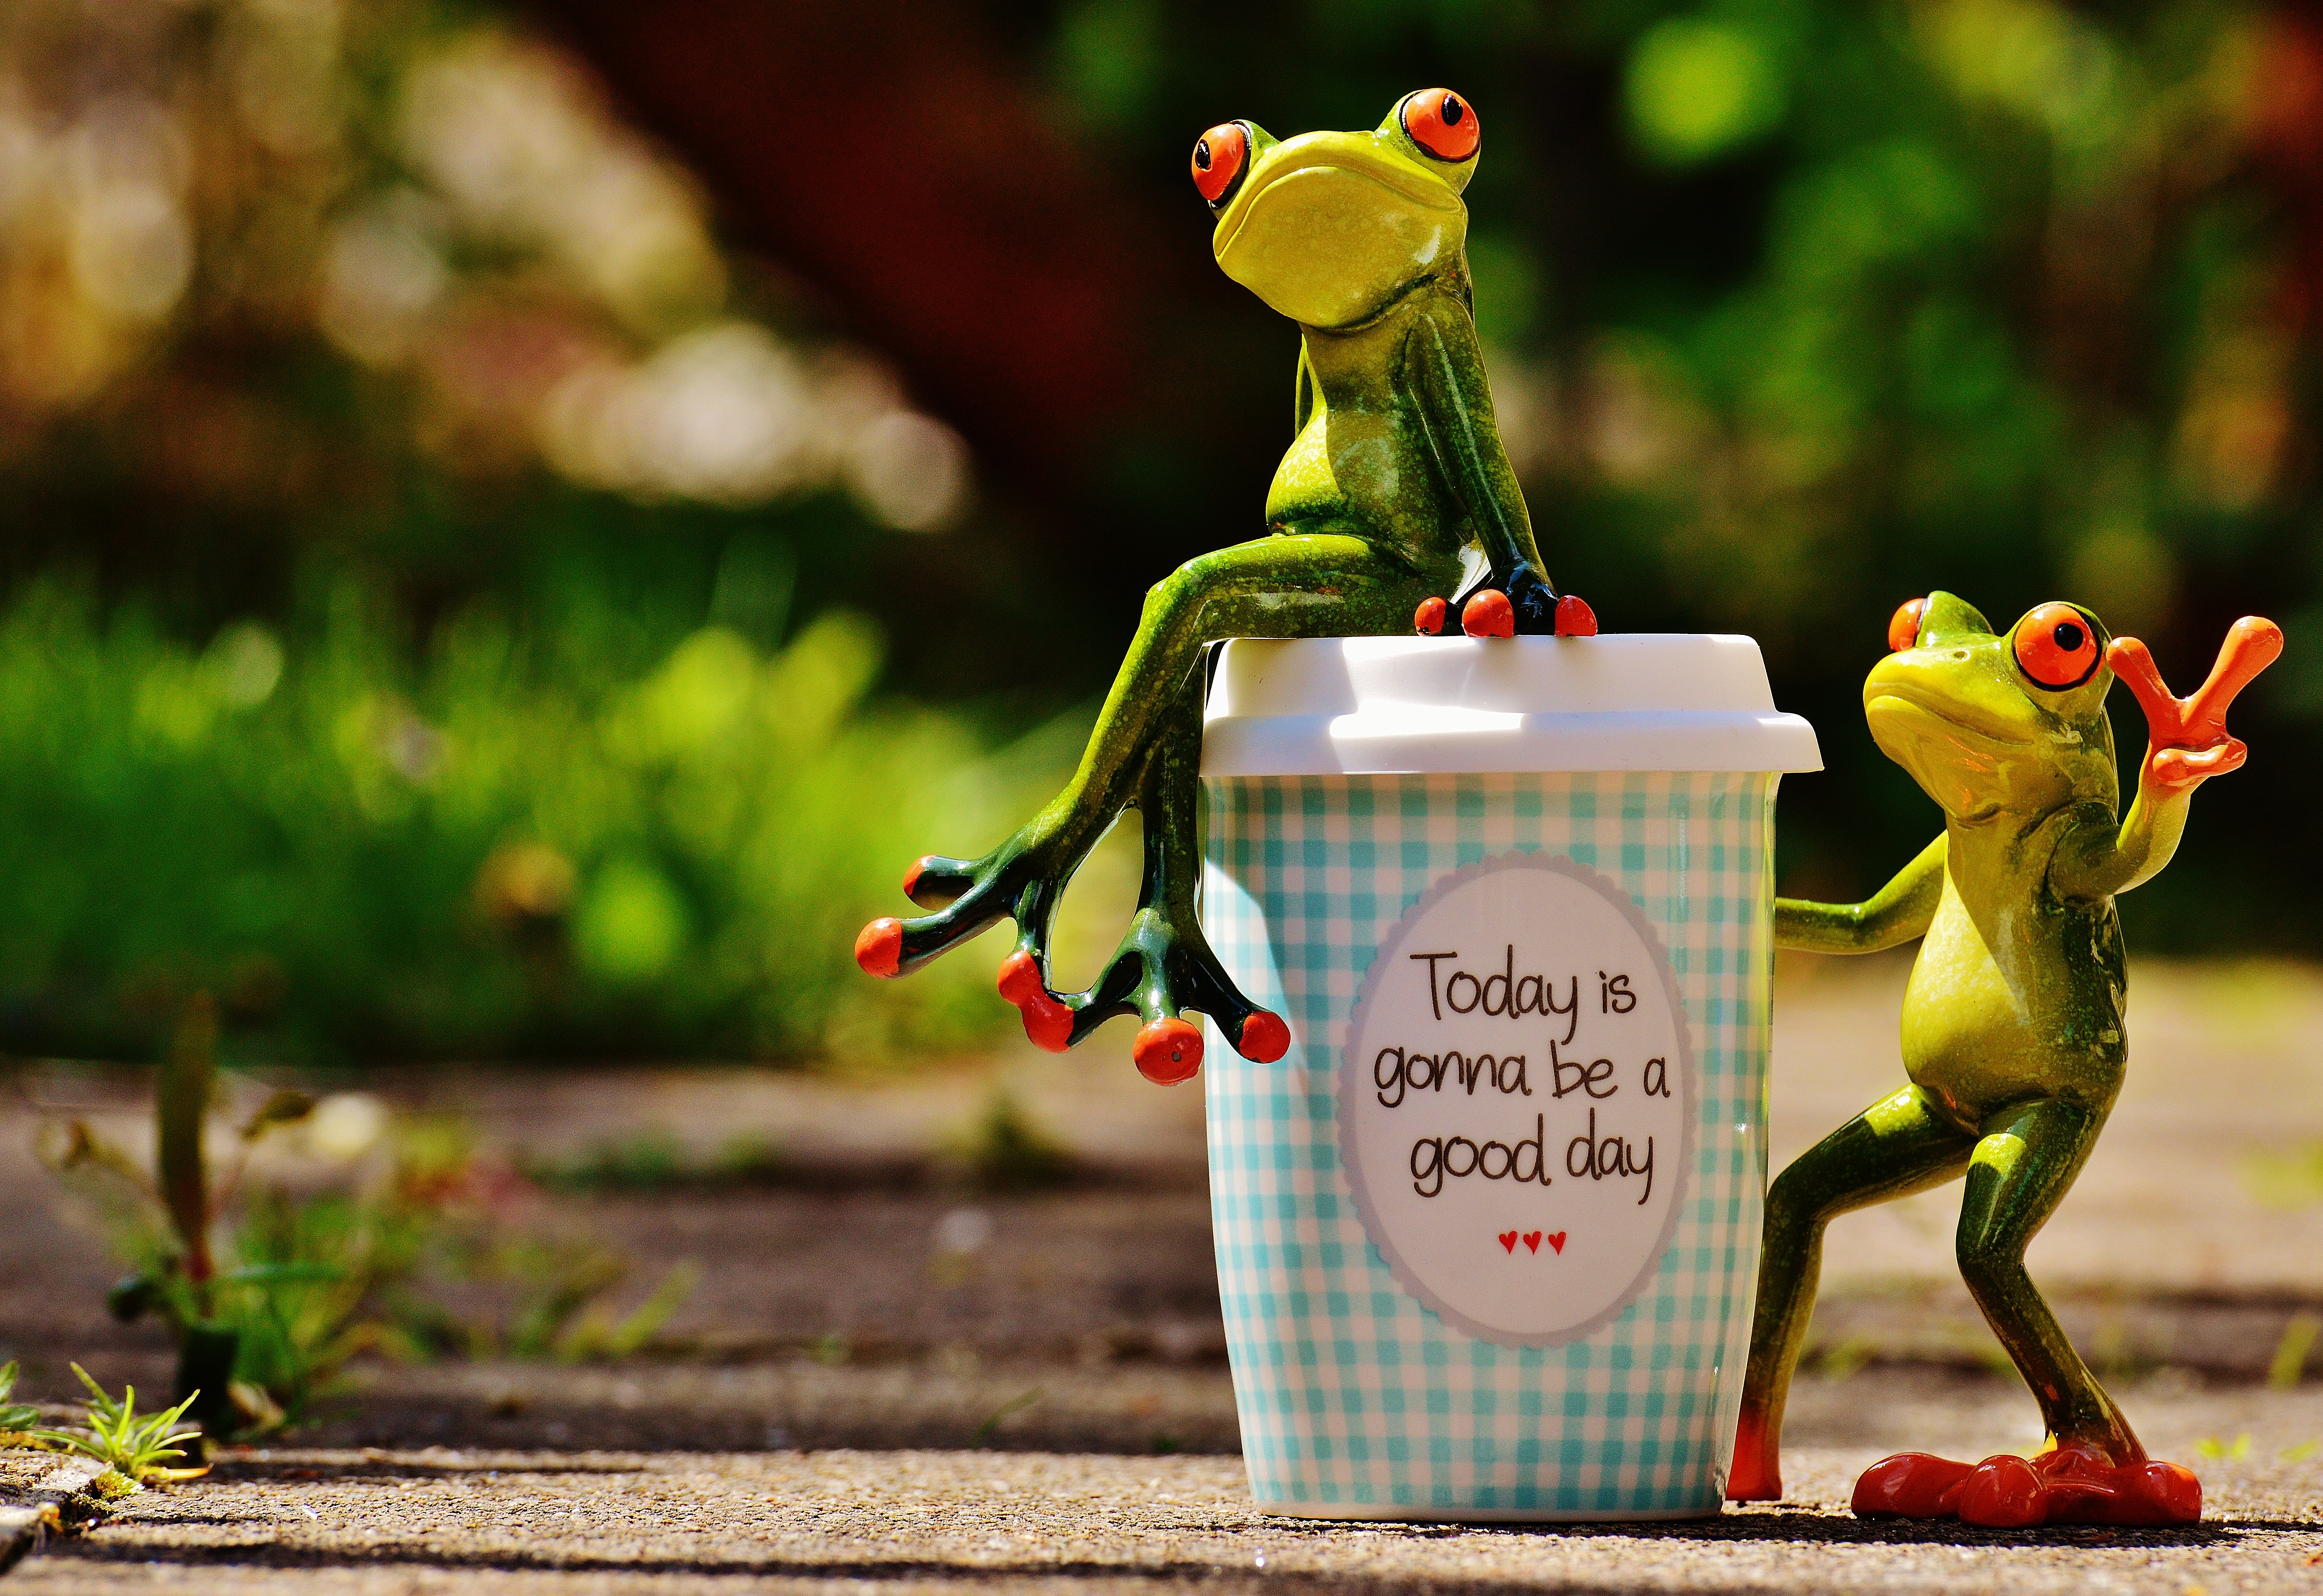
coffee, sweet, flower, cute, cup, green, color, frog, yellow, smile, laugh, start, cheerful, happy, happiness, courage, funny, joy, day, emotion, frogs, positive, beginning, good mood, keep smiling, joy of life, beautiful day, life is beautiful, pep talk